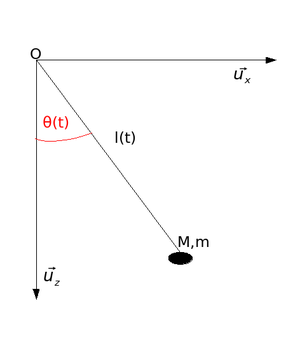
Un pendule de Bessel est un pendule simple oscillant dont on suppose que la longueur du fil varie de manière affine. Son nom vient du fait que pour de petites oscillations, l'angle s'exprime à l'aide des fonctions de Bessel.